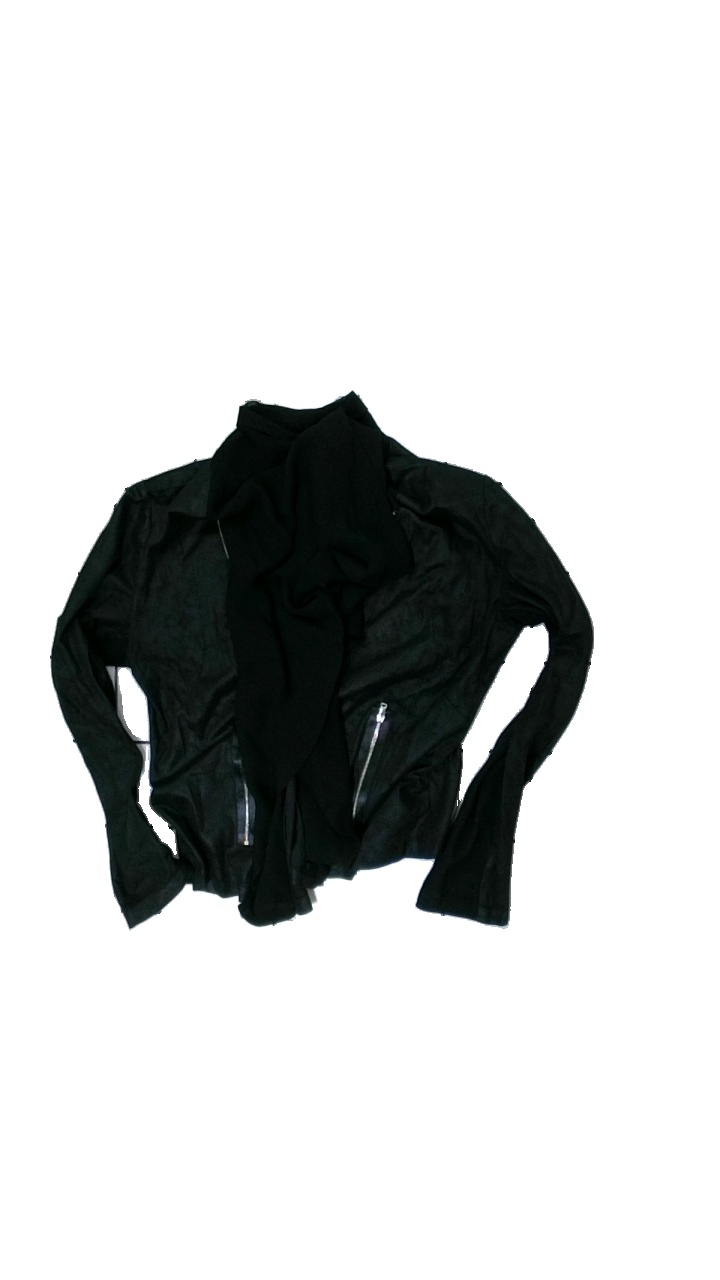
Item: Top (Ladies)
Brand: Alice Bizous (joy)
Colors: Black
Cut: Regular
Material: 100% polyester
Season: All
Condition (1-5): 2
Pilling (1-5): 1
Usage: Export
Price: <50